Lil Zane

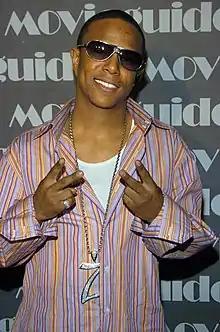
Lil Zane in 2005

Zane Copeland Jr. (born July 11, 1982), known professionally as Lil' Zane or simply Zane, is an American rapper. He is perhaps best known for his 2000 single "Callin' Me" (featuring 112), which peaked at number 20 on the "Billboard" Hot 100 and became his only entry on the chart. The song led him to sign with Priority Records, who released his debut studio album, "" (2000), to moderate commercial response. The label also released his second album, "The Big Zane Theory" (2003), to commercial failure before parting ways with Copeland.